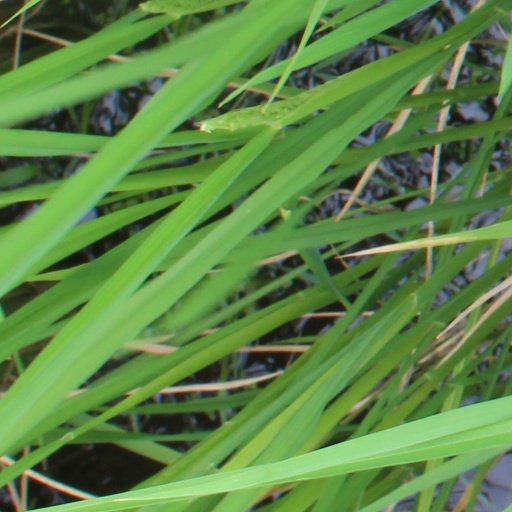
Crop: rice